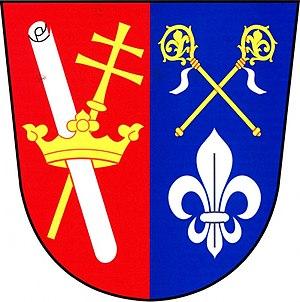
Olšany est une commune du district de Šumperk, dans la région d'Olomouc, en Tchéquie. Sa population s'élevait à 1 065 habitants en 2018.